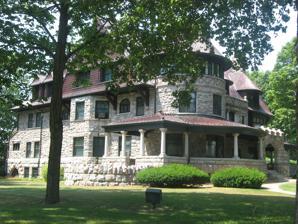
Building: Joseph D. Oliver House
Country: United States of America
Year built: 1896
Historic house in Indiana, United States United States historic place Joseph D. Oliver House U.S. National Register of Historic Places U.S. Historic district Contributing property Front and side of the house Show map of Indiana Show map of the United States Location 808 W. Washington Ave., South Bend , Indiana Coordinates 41°40′33″N 86°15′44″W / 41.67583°N 86.26222°W / 41.67583; -86.26222 Area 2.6 acres (1.1 ha) Built 1895 Architect Lamb & Rich; Alice E. Neale Architectural style Queen Anne Part of West Washington Historic District ( ID75000049 ) NRHP reference No. 73000043 Added to NRHP August 28, 1973 The Joseph D. Oliver House , also known as Copshaholm , sits on 808 W. Washington Street, at the corner of Chapin Street in South Bend, Indiana . The mansion was built for the Oliver family, founders of the Oliver Chilled Plow Works , and named after the Scottish village of the patriarch. It is listed on the National Register of Historic Places . Built in 1895–96, Copshaholm is a 38-room Romanesque Queen Anne house designed by New York architect Charles Alonzo Rich . The furnishings on all three floors are original, giving visitors a glimpse of how the mansion appeared during the 72 years the Oliver family had occupancy. Oak, cherry and mahogany woodwork are found throughout Copshaholm. Leaded glass windows and 14 unique fireplaces add to the beauty of the house. The furnishings include porcelains, glass, silver, prints, and bronzes, including some by Bartolozzi and Lorado Taft. The furniture is all original and display beautiful antiques. Surrounding Copshaholm are 2.5 acres (10,000 m 2 ) of landscaped gardens, including a garden tea house, formal Italianate garden, rose garden, pergola, tennis lawn, and fountain. Design The house was designed by Lamb and Rich (1882-1903) of New York City.  It is a  Queen Anne style with substantial Romanesque features. The pergola and Italian sunken garden were designed by Alice E. Neale of New York City. The House is three floor with an attic. The basement and first two levels are Indiana fieldstone granite, culled from the countryside of St. Joseph County . The porch pillars are Vermont stone. The third floor and the attic are sheathed in tile. The roof is a simple ridge with gable ends and a tower on the northeast corner. On the back is a projecting gable with dormer windows The music room and den are separate one story projections. The house was originally wired for electricity and piped for gas. The gas has been removed, but several of the gas jets remain in place. The original water system consisted of two wells. The water was pumped to a holding tank in the attic and the gravity lines serviced all the baths, kitchen, and laundry. This system is still used today, using in holding tanks. Wikimedia Commons has media related to: Category:Copshaholm, The Oliver Mansion ( category ) Bibliography Burlingame, Roger; March of the Iron Men, 1938 Delaney, J.J.; "The Beginnings of Industrial South Bend," M.A. Dissertation, Notre Dame: (1951) Esslinger, D.R.; "The Urbanization of South Bend's Immigrant 1850-1880" (Ph.D. Dissertation, Notre Dame: 1972) Kaempffert, Waldemar; A Popular History of American Invention (1924); Anderson and Cooley, South Bend and the Men Who Made It (1901) "James Oliver," Dictionary of American Biography; D.L. Meikle, "James Oliver and the Oliver Chilled Plow Works," (Ph.D. Dissertation, Indiana Univ; 1958); Shannon, Fred; The Farmer's Last Frontier, 1865-1900 (1945); R. L. Ardrey, American Agricultural Implements (1894); John W. Oliver, History of American Technology (1956) The Oliver Mansion The gardens of the Oliver Mansion Second Floor central atrium Carriage house Front walk and porch References